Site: brandenburg
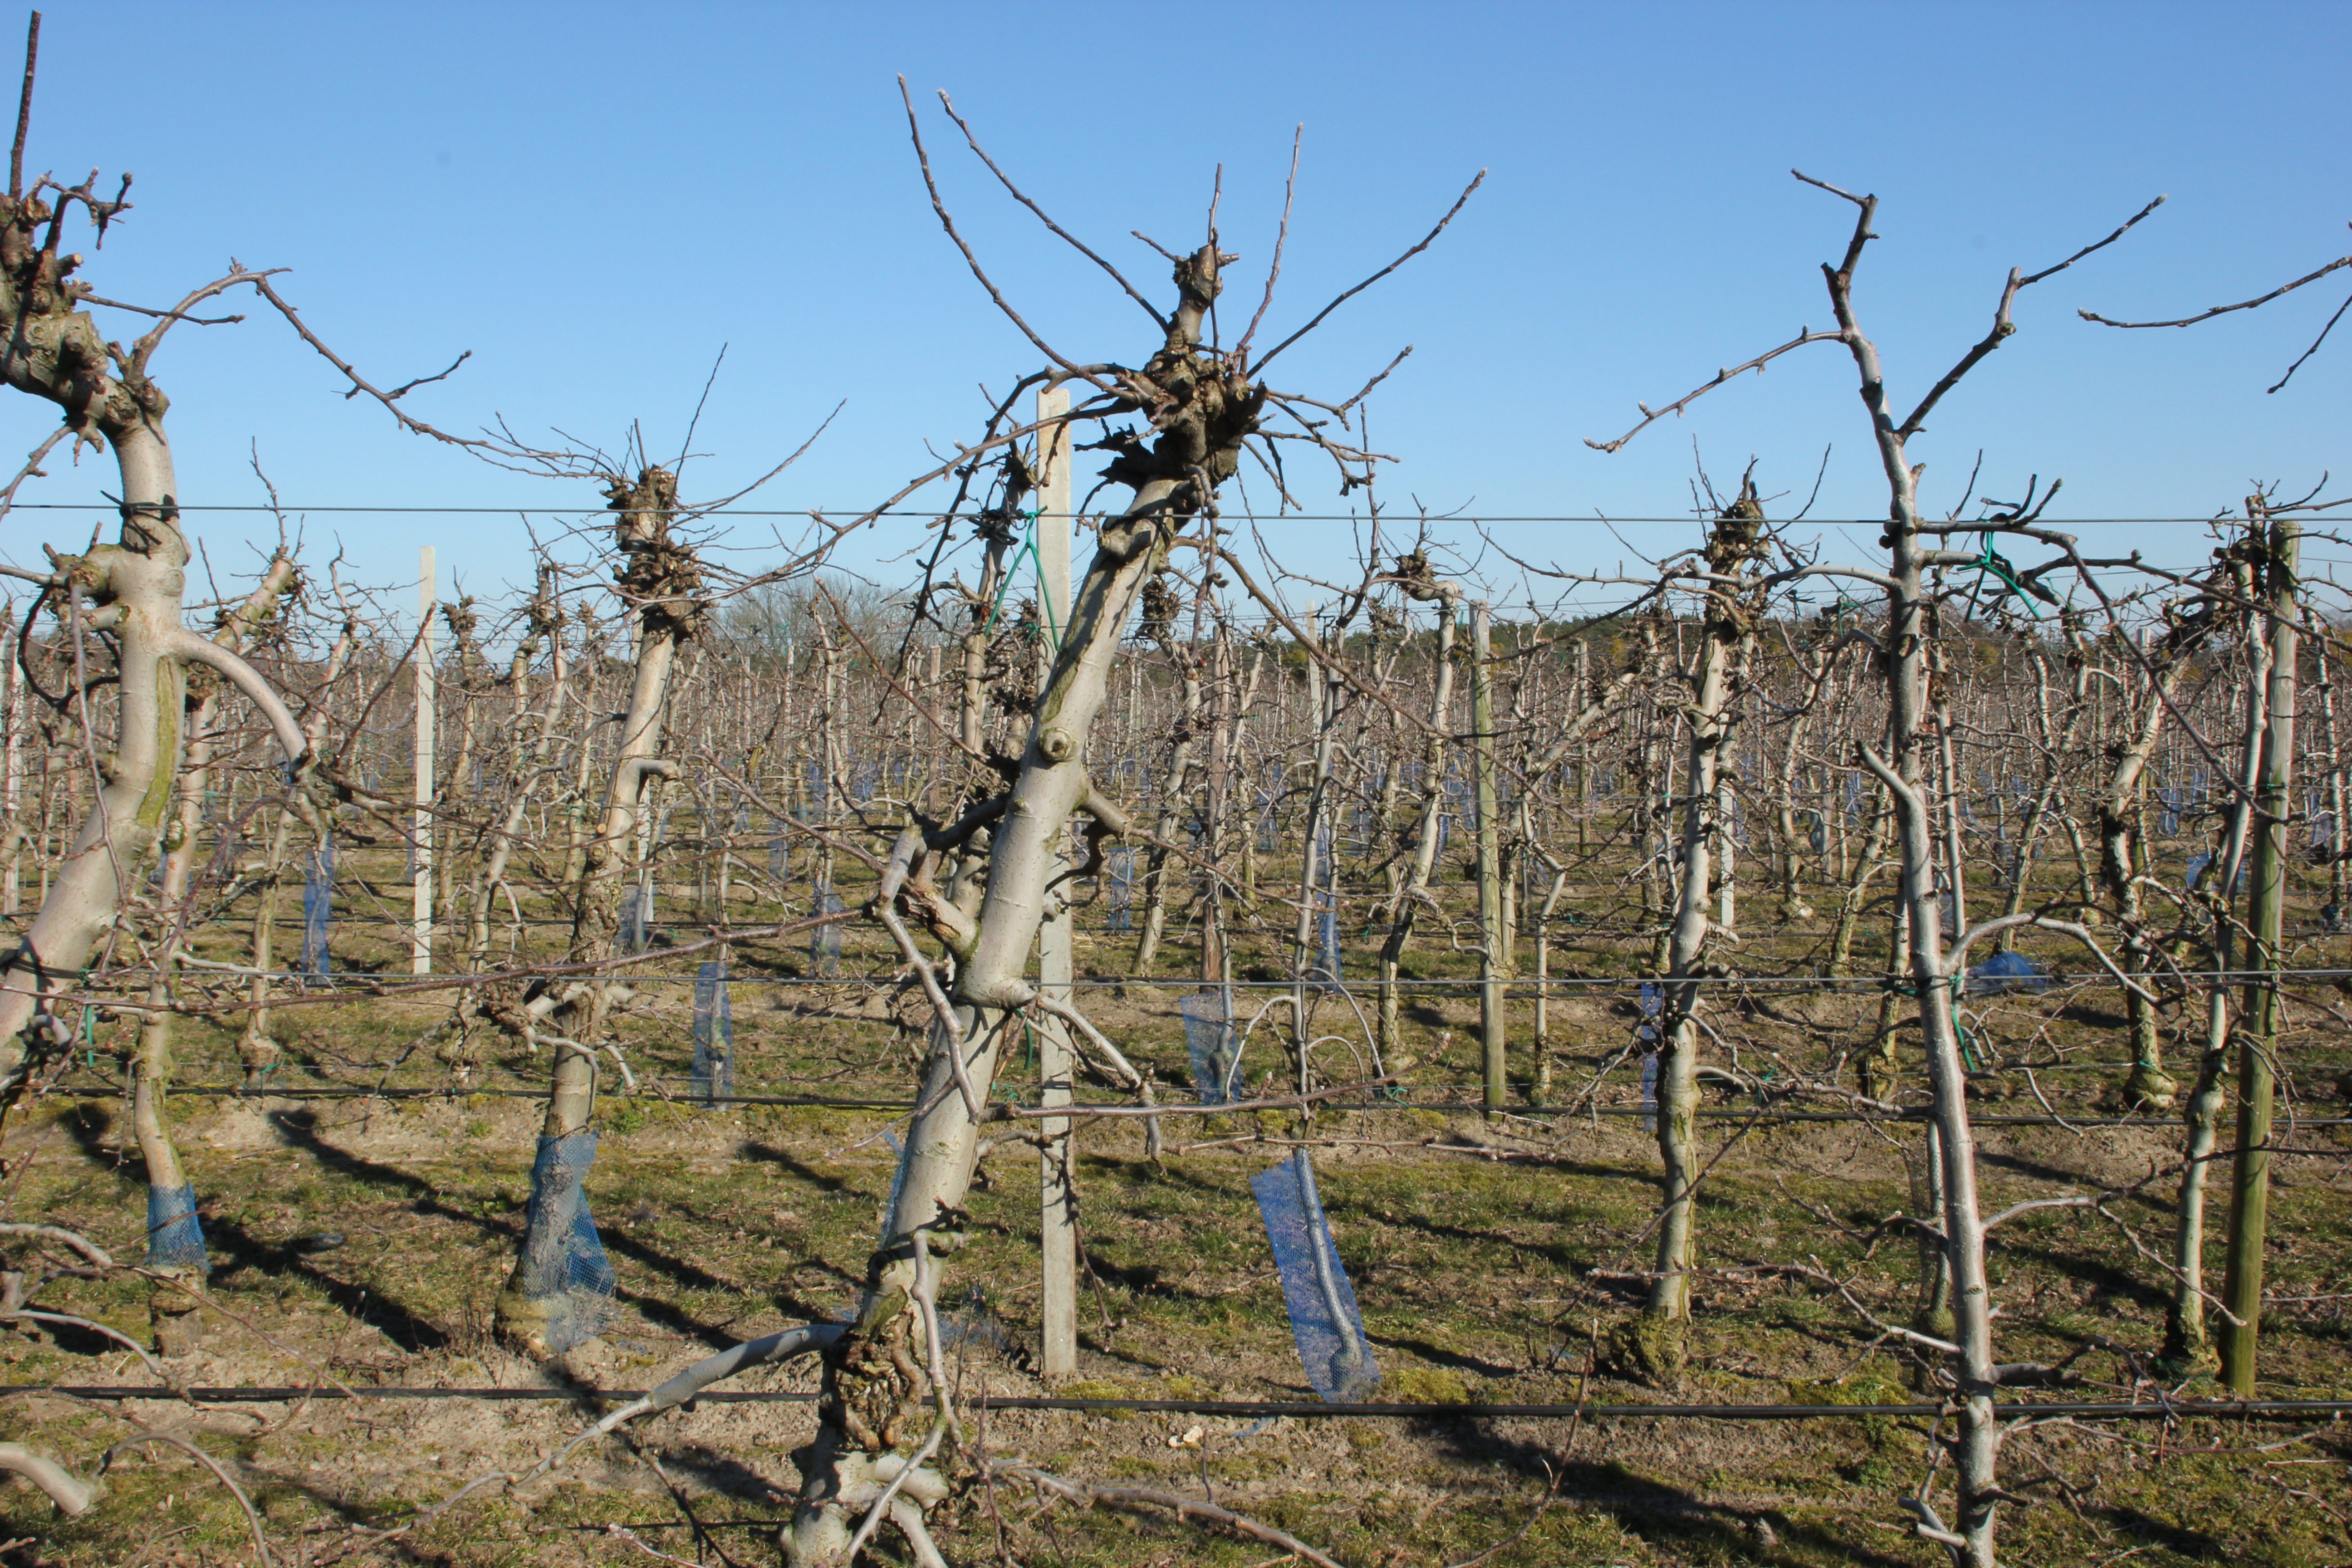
Growth stage (BBCH 03): Bud development